History of SSC Napoli

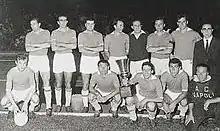
The Coppa Italia winning side of 1962

When the championship was contested on a regional basis for the 1946 season, Napoli proved themselves the best team in the Centro-Sud region, losing just three matches en route to a narrow league victory, finishing level on points with Bari, but with a superior goal average. They only finished mid-table in the final group, but it was enough to ensure the Neapolitans a place in Serie A the following year.